Reuben Jasper Phillips

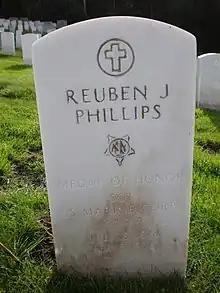
Phillips' gravestone in San Francisco National Cemetery

Reuben J. Phillips (July 28, 1874 – February 8, 1936) was a United States Marine serving during the Boxer Rebellion who received the Medal of Honor for bravery.